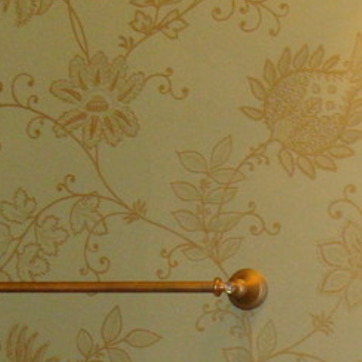
Material: wallpaper